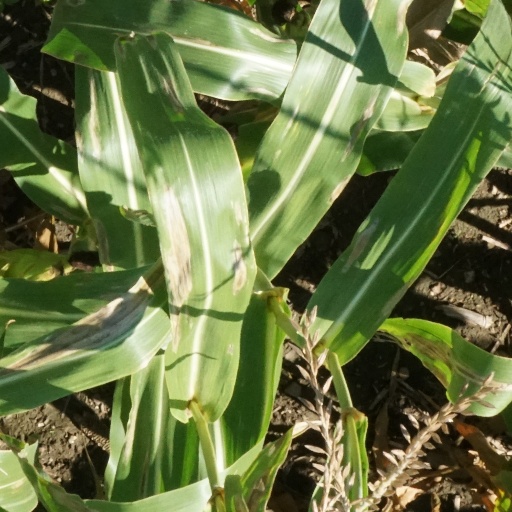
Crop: maize; corn